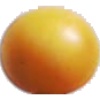
Label: Cherry Wax Yellow 1